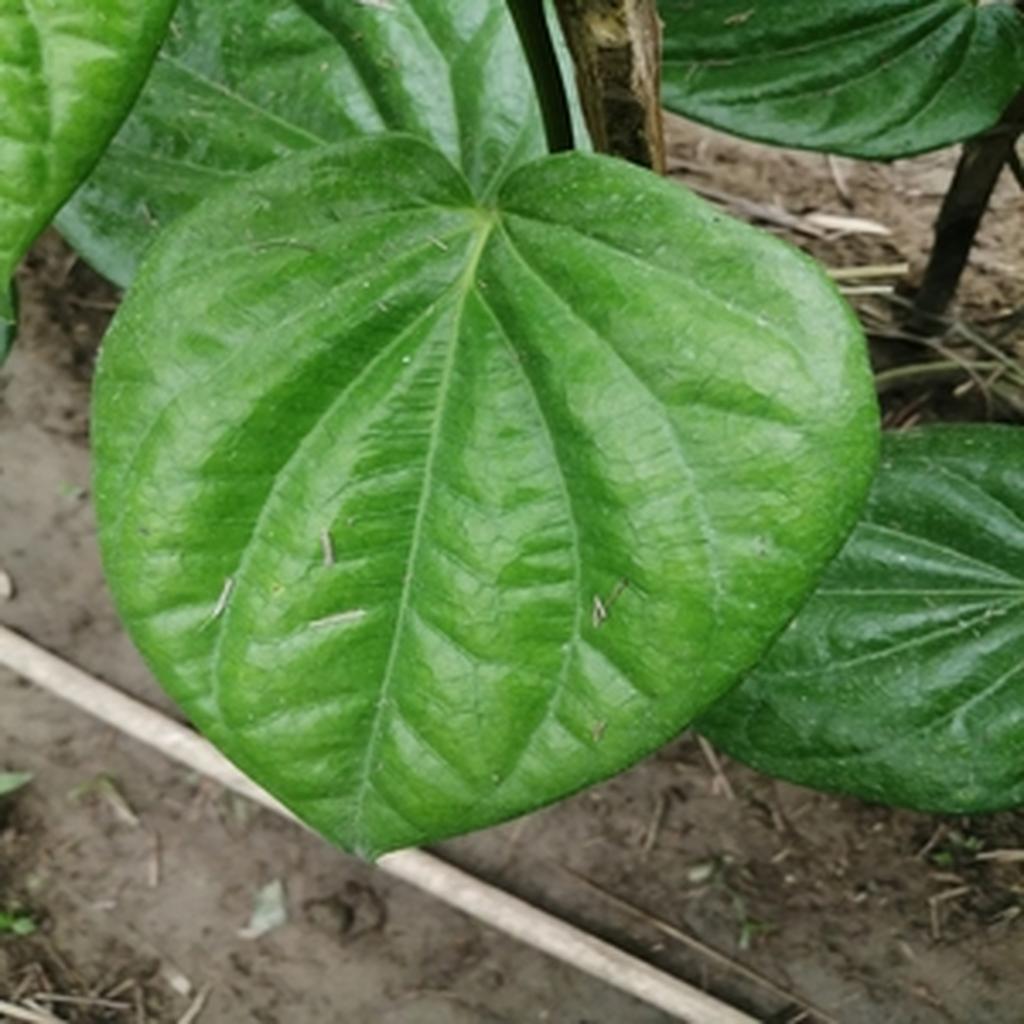
Label: Healthy_Leaf